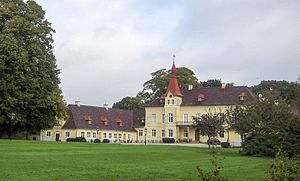
Klågerup
Klågerup Slot
Klågerup er en by med cirka 1.800 indbyggere i Svedala Kommune i det sydøstlige Skåne. Klågerup slot er fra begyndelsen af 1400-tallet. I byen findes et mindre industriområde.